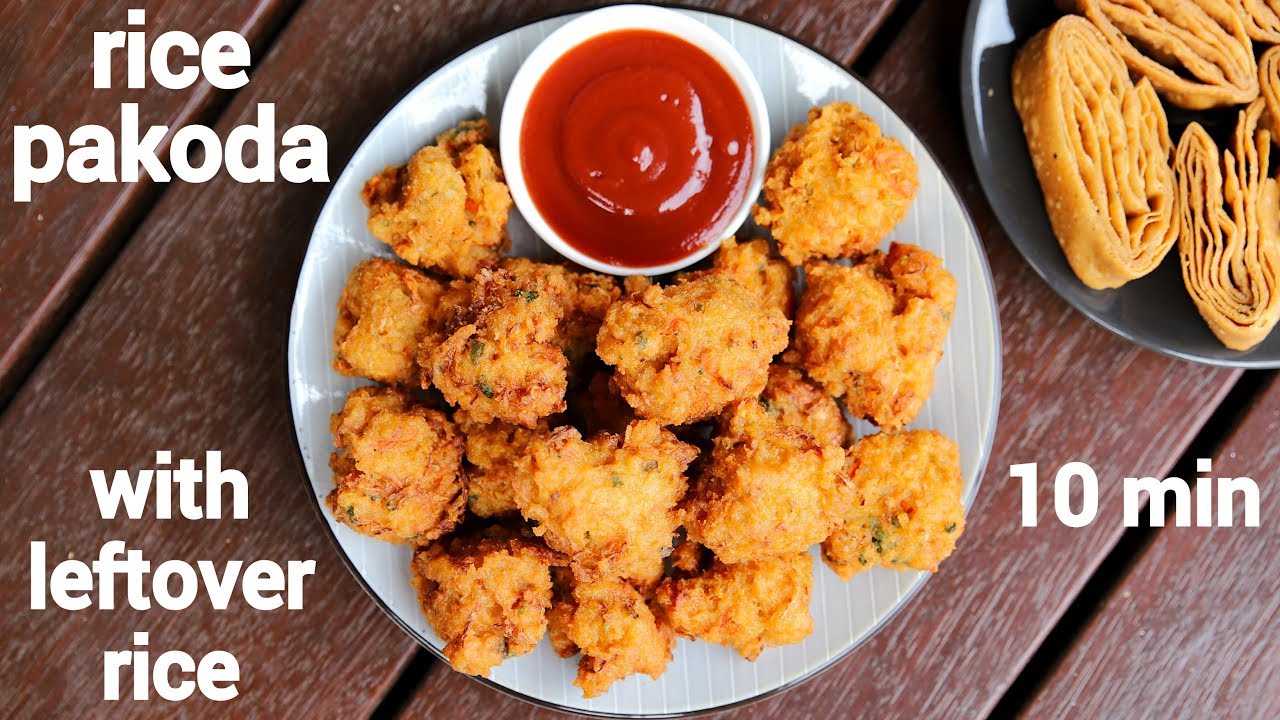
Dish: pakode